Housing segregation in the United States

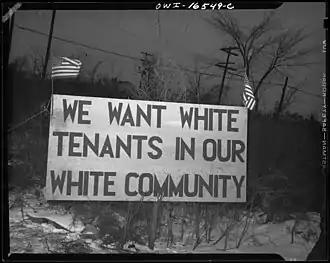
Sign with American flag "We want white tenants in our white community," directly opposite the Sojourner Truth homes, a new U.S. federal housing project in Detroit, Michigan. A riot was caused by white neighbors' attempts to prevent African American tenants from moving in.

Residential segregation is typically measured by evenness and exposure. Evenness is defined as the relative dispersion of a certain racial group in a metropolitan area whereas exposure is defined as how much a member of a certain racial group is exposed to a member of another racial group. In general, the number of integrated neighborhoods have continued to increase since the passing of the Fair Housing Act in 1968. In addition, the number of exclusively white neighborhoods have been decreasing. Although there has been an increase of a minority population presence in suburbs, residential segregation continues to persist. On average, it is more likely for minority groups to be exposed to mixed neighborhoods than white populations. Residential segregation is not limited to the private housing market. Discriminatory practices also take place within the federal public housing system.